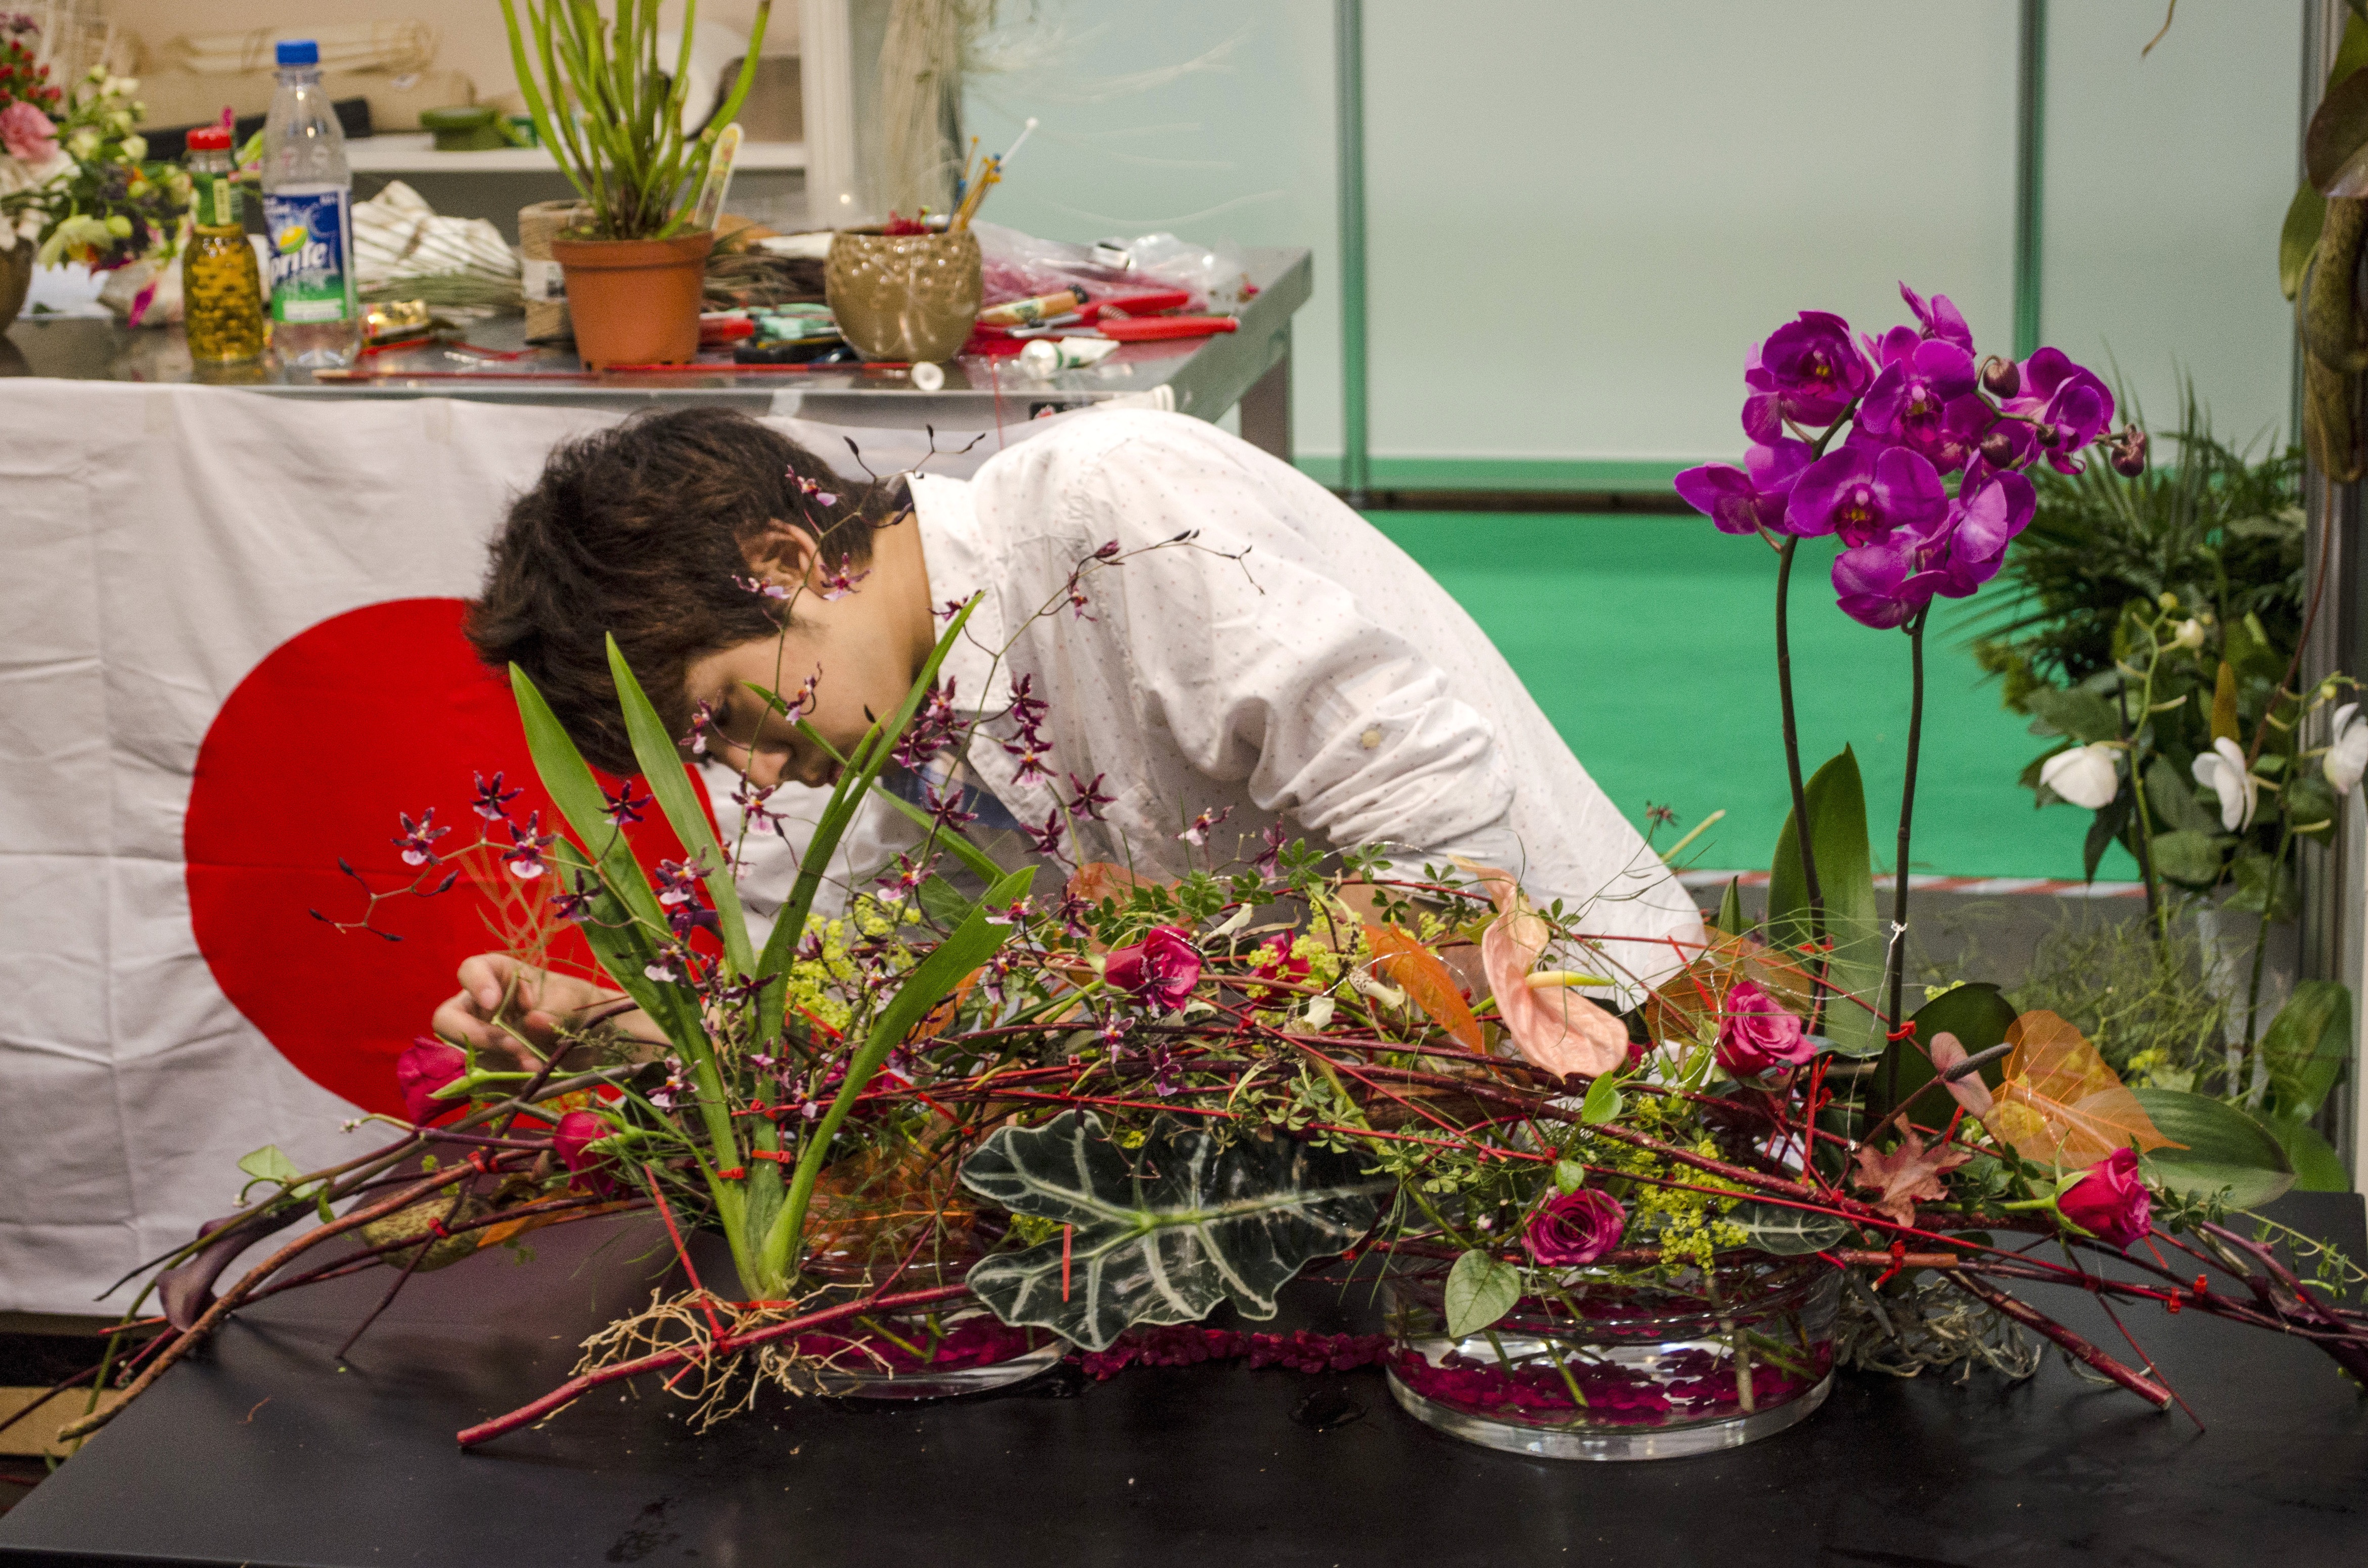
person, plant, flower, spring, flora, florist, flowers, arrangement, art, floristry, retail, flower bouquet, ikebana, floral design, flower arranging